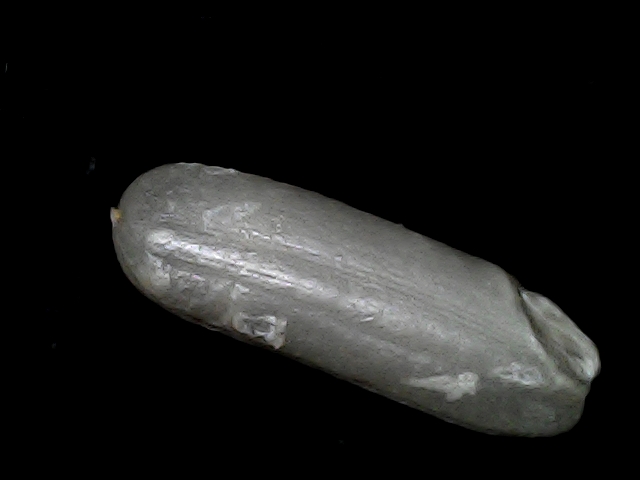
Rice variety: BD75